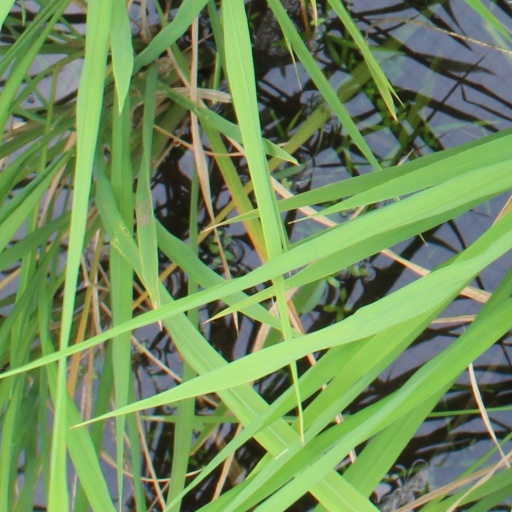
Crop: rice